Mitsukyō Station

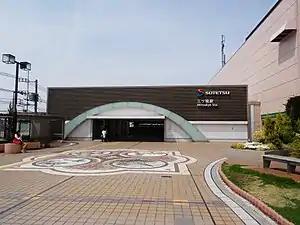
Mitsukyō Station

is a passenger railway station located in Seya-ku, Yokohama, Japan, operated by the private railway operator Sagami Railway (Sotetsu).